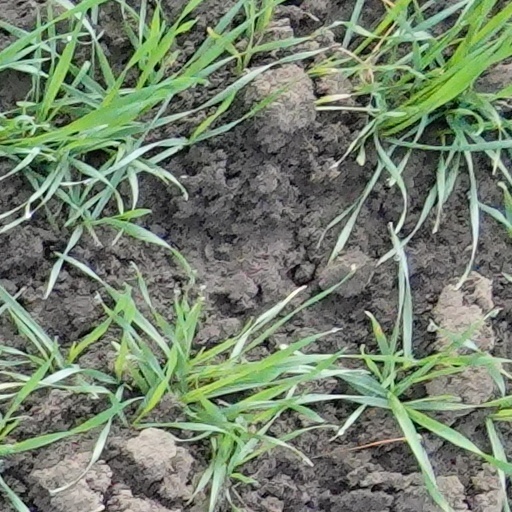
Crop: wheat